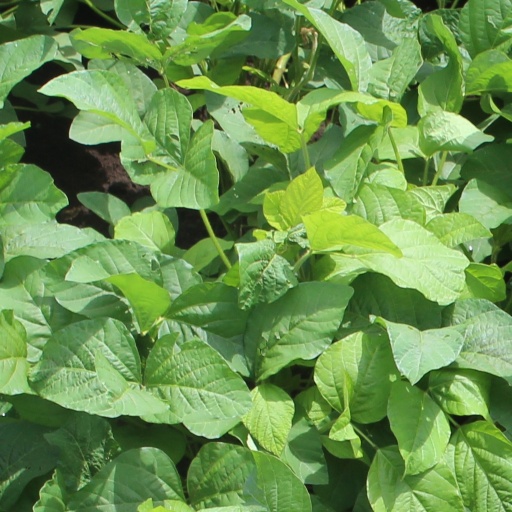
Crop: soybean